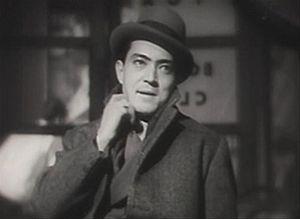
Yasujirō Shimazu, né le 3 juin 1897 et mort le 18 septembre 1945, est un réalisateur et scénariste japonais. Il fut l'un des grands créateurs du genre shōshimingeki aux studios Shōchiku avant la Seconde Guerre mondiale.